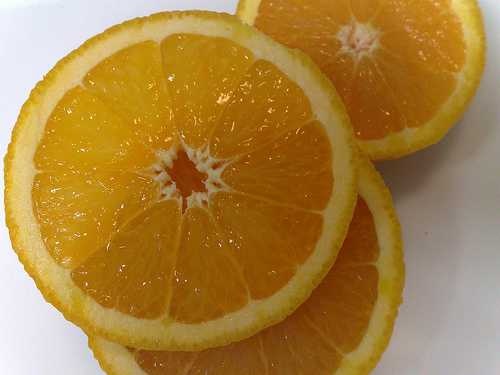
Label: Orange